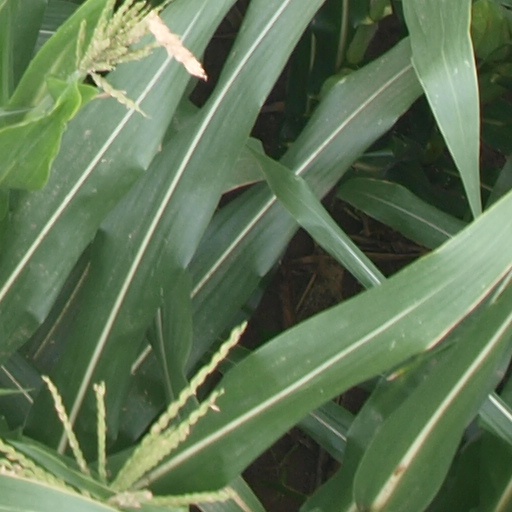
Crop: maize; corn